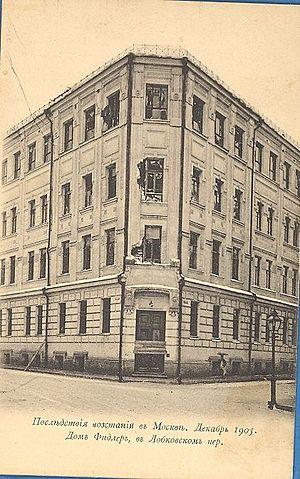
L'Insurrection de décembre 1905 de Moscou, s'est déroulée entre le 7 décembre 1905 et le 18 décembre 1905, principalement dans le district moscovite de Presnia. Elle a été le point culminant de la Révolution de 1905. Des milliers de travailleurs ont rejoint une insurrection armée contre le gouvernement impérial, dont les objectifs étaient sociaux et démocratiques.